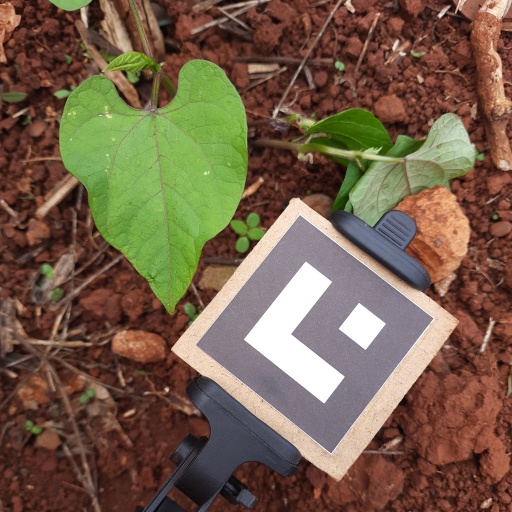
Observations: wavy surface, no eating holes, under shade